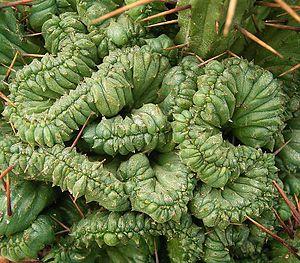
La tératologie végétale est une discipline de la botanique et une branche de la tératologie qui vise à étudier les déformations anormales des plantes.
La fasciation et la cristation désignent une forme de tératologie végétale qui consiste en la croissance anormale du sommet d'une tige respectivement en forme de faisceau ou de crête.
Une plante succulente, appelée aussi malacophyte, est une plante charnue adaptée pour survivre dans des milieux arides du fait des caractéristiques du sol, du climat ou à forte concentration en sel. L'adaptation de ces végétaux, différente de celles des plantes xérophytes proprement dites, est liée à leur capacité de stocker de l'eau dans les feuilles, les tiges ou les racines.